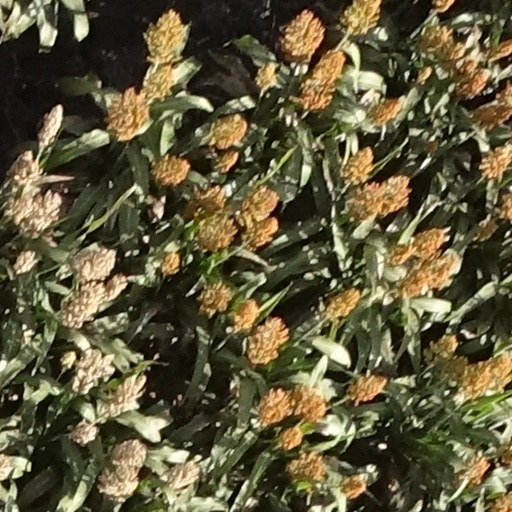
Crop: sorghum